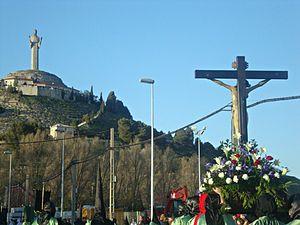
Procession du ""Santo Rosario del Dolor"" en train de se diriger vers le Cristo del Otero. Semana Santa de Palencia. Espagne."